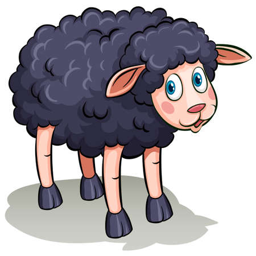
a black sheep on a white background vector